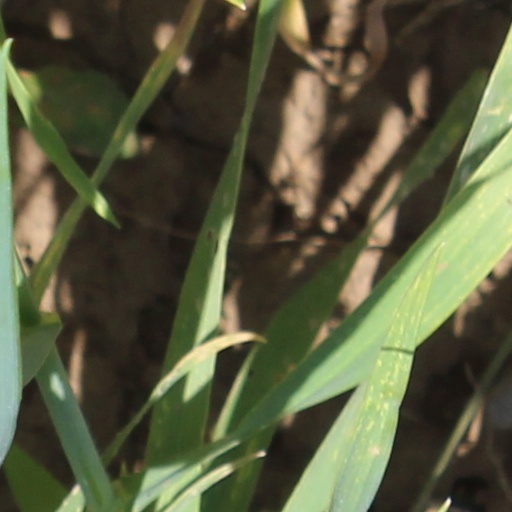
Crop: wheat